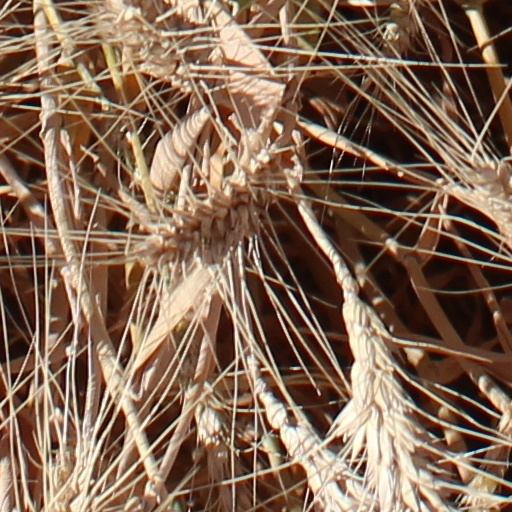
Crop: wheat